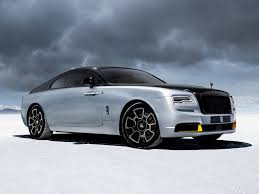
Label: noambulance